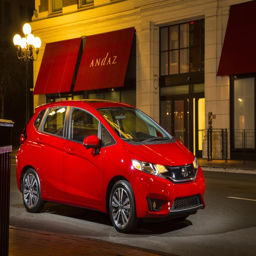
pricing for automobile model starts at $14,495 .